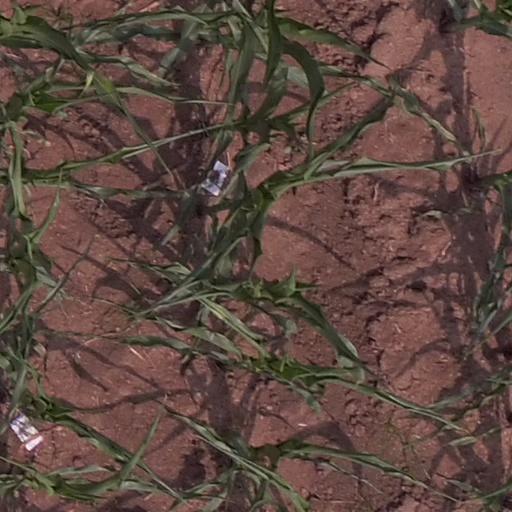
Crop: maize; corn